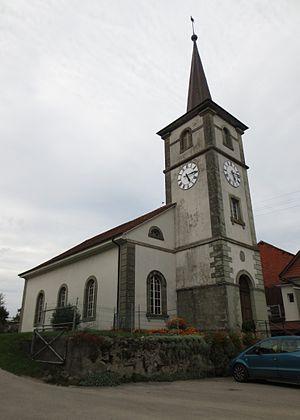
Église de Chesalles-sur-Moudon, dans le canton de Vaud, en Suisse